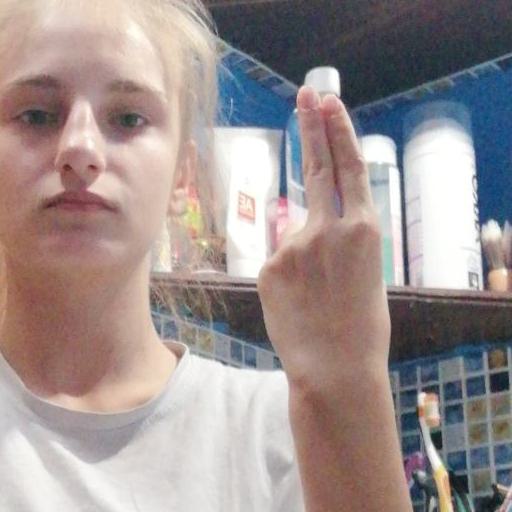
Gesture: two_up_inverted